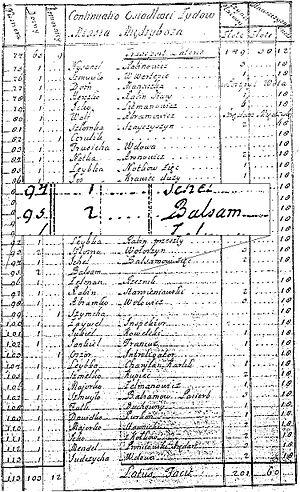
"Rabbi Israël ben Eliezer, né le 25 août 1698 et mort le 22 mai 1760 en Pologne, appelé le « Baal Shem Tov » ou le Besht הבעש""ט par acronyme, est un rabbin mystique, fondateur du judaïsme hassidique.